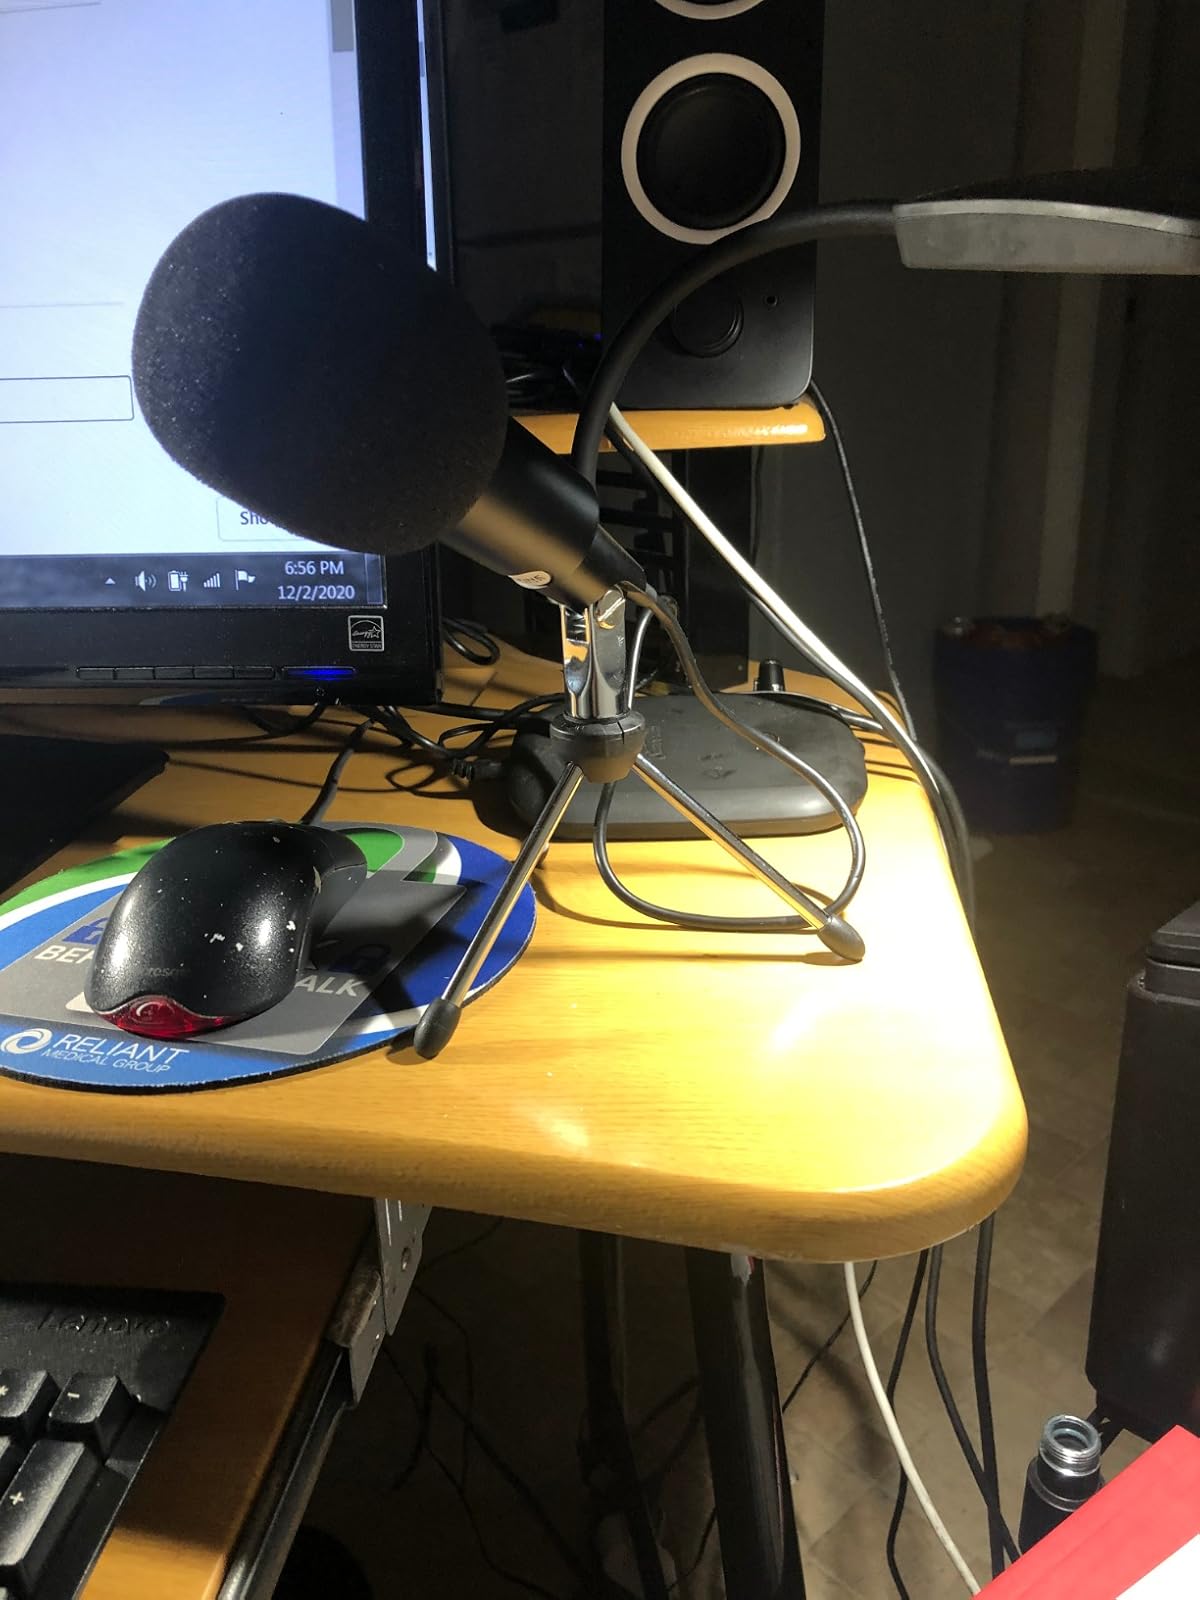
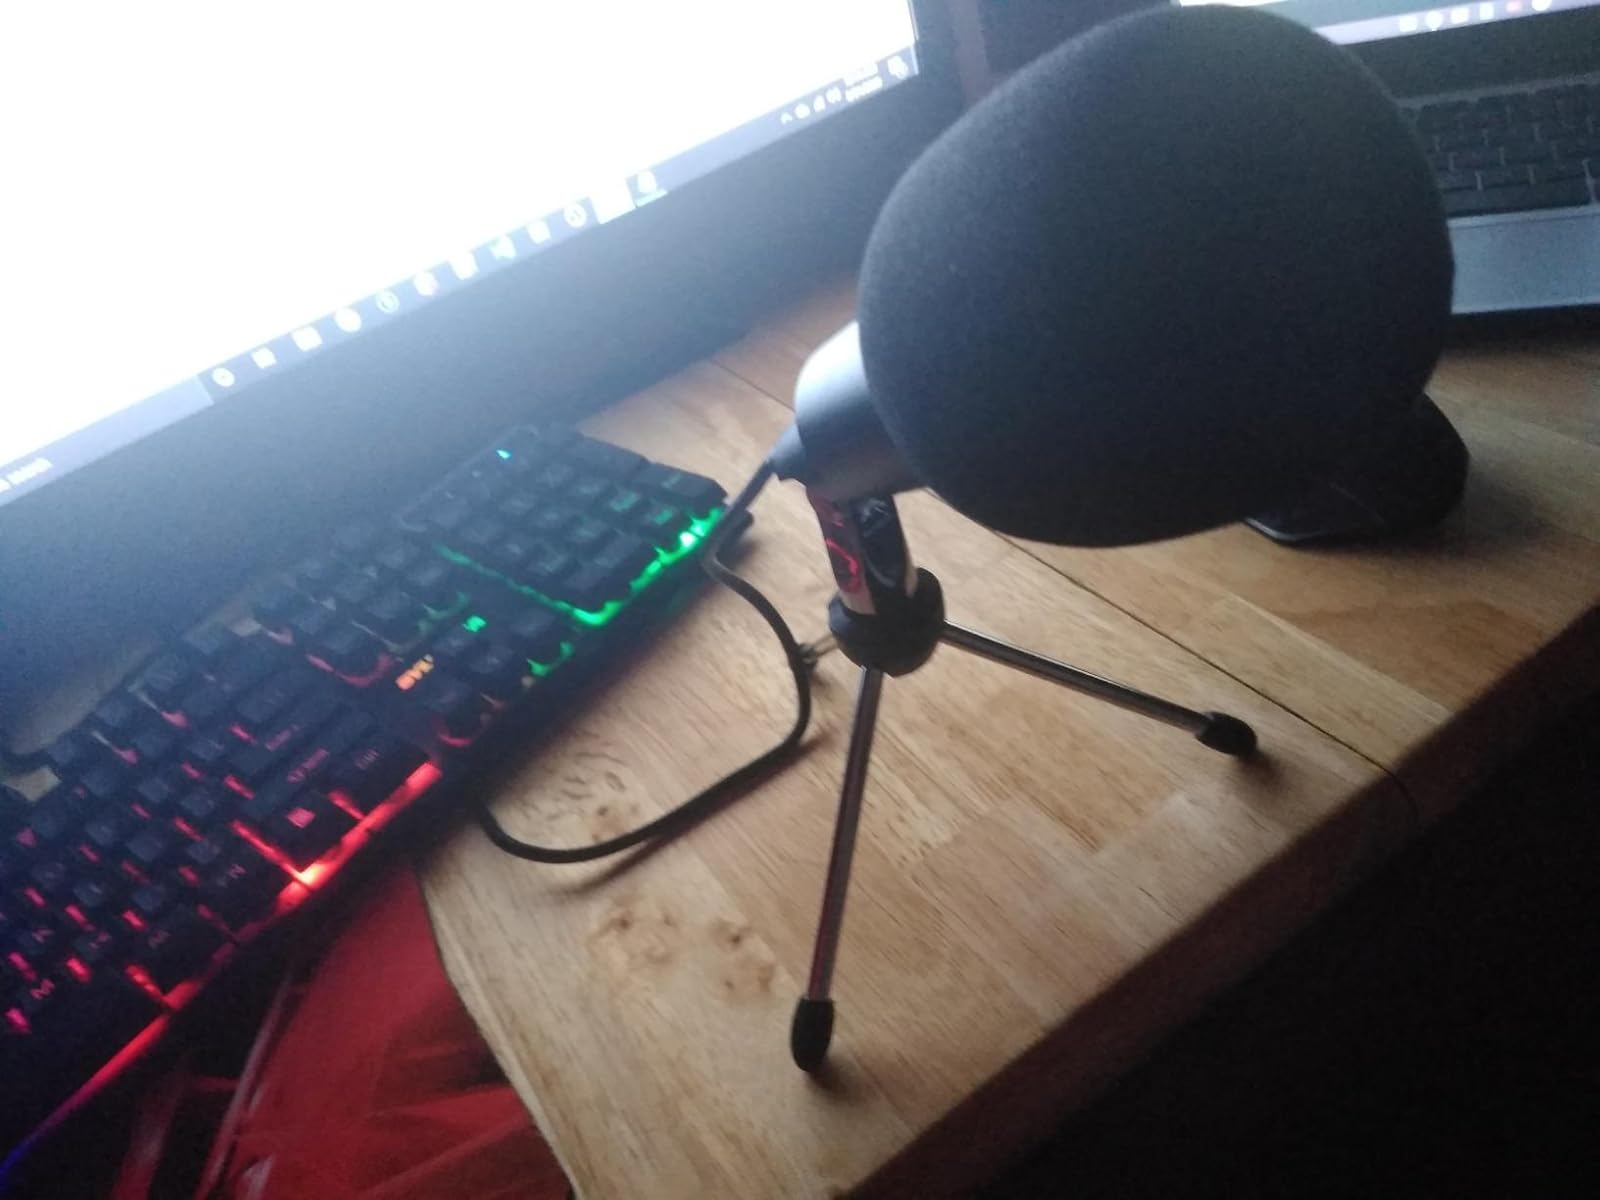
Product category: microphone
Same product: yes